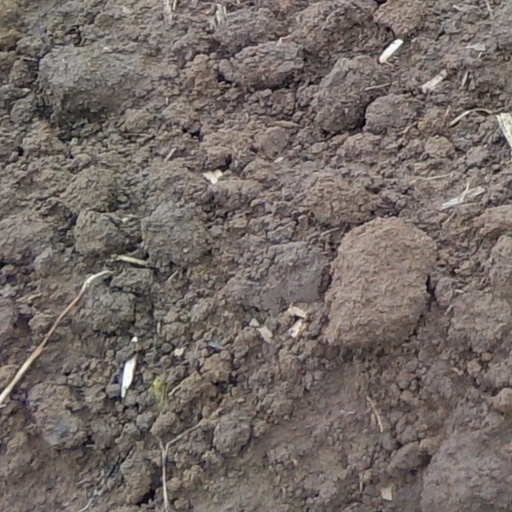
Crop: wheat